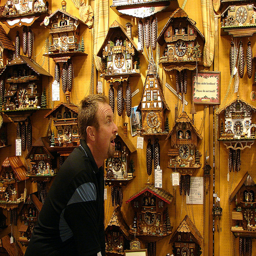
Man in clock shop with several types of wall clocks
A man is standing next to a wall covered in clocks.
A surprised man standing next to a wall of cuckoo clocks.
A man standing inside of a clock shop with lots of clocks.
A man making faces at a wall of cuckoo clocks